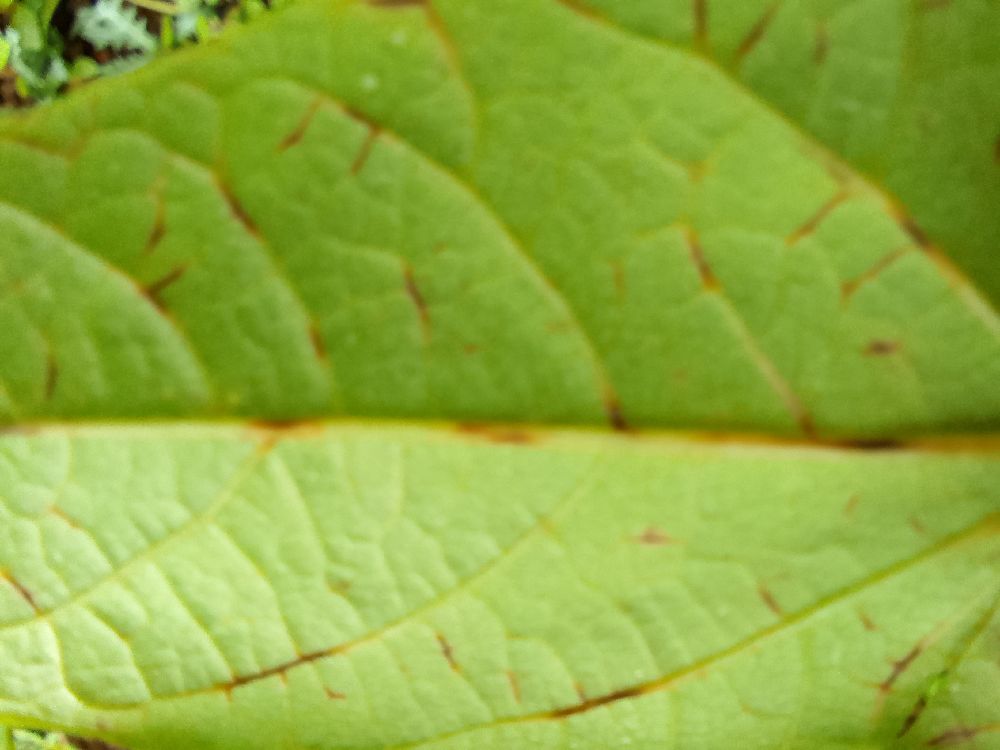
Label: anthracnose